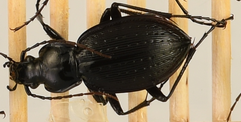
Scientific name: Pterostichus coracinus
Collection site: Mountain Lake Biological Station NEON (MLBS), plot MLBS_009